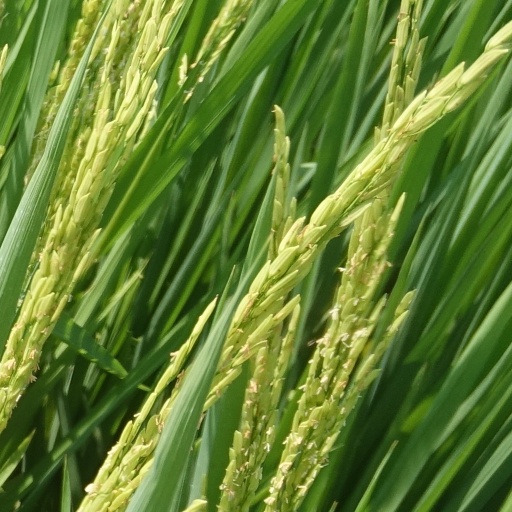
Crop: rice